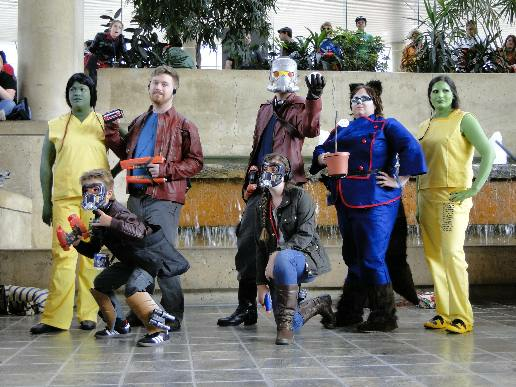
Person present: Yes